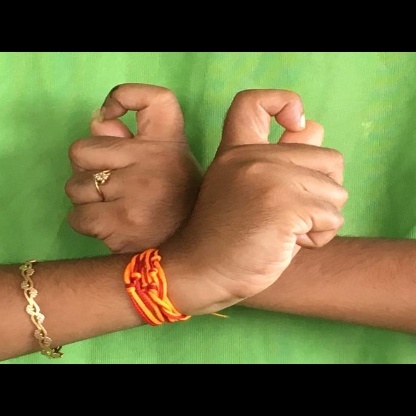
Mudra: Berunda